Aung Kyi

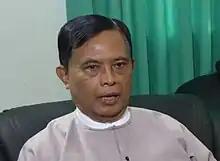
Aung Kyi in 2017

Aung Kyi (born 1 November 1946) is a Burmese politician and veteran who served as chairman of Anti-Corruption Commission of Myanmar. He previously served as the Minister of Information, Minister of Labor, Minister of Social Welfare, Relief and Resettlement in the Cabinet of Burma. He was appointed as the Minister of Labor on 24 October 2007 by the then ruling State Peace and Development Council.State Peace and Development Council Order No 4/2007, New Light of Myanmar published in Thursday, October 25, 2007; retrieved 2007-11-21 In October 2007, he received an additional concurrent appointment as minister for relations to detained National League for Democracy leader Aung San Suu Kyi.